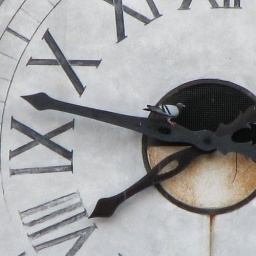
Detail, tower clock in Mantua.